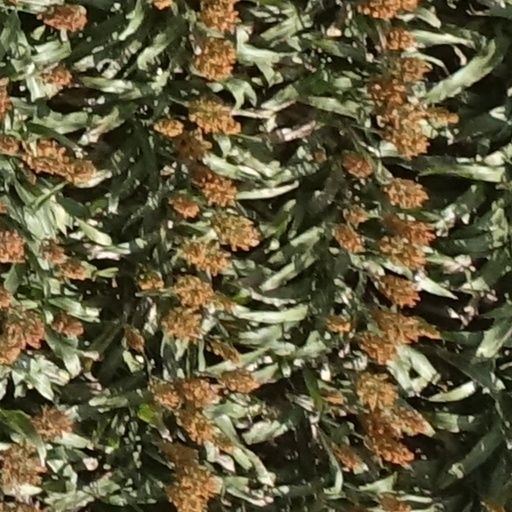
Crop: sorghum